The Hand of Night

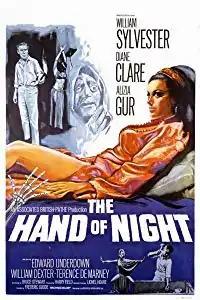
Theatrical poster;

The Hand of Night (also known as Beast of Morocco ) is a 1968 British horror film directed by Frederic Goode and starring William Sylvester, Diane Clare and Aliza Gur. It was written by Bruce Stewart.